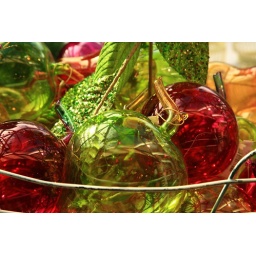
Multi colored glass fruits in basket at Callaway